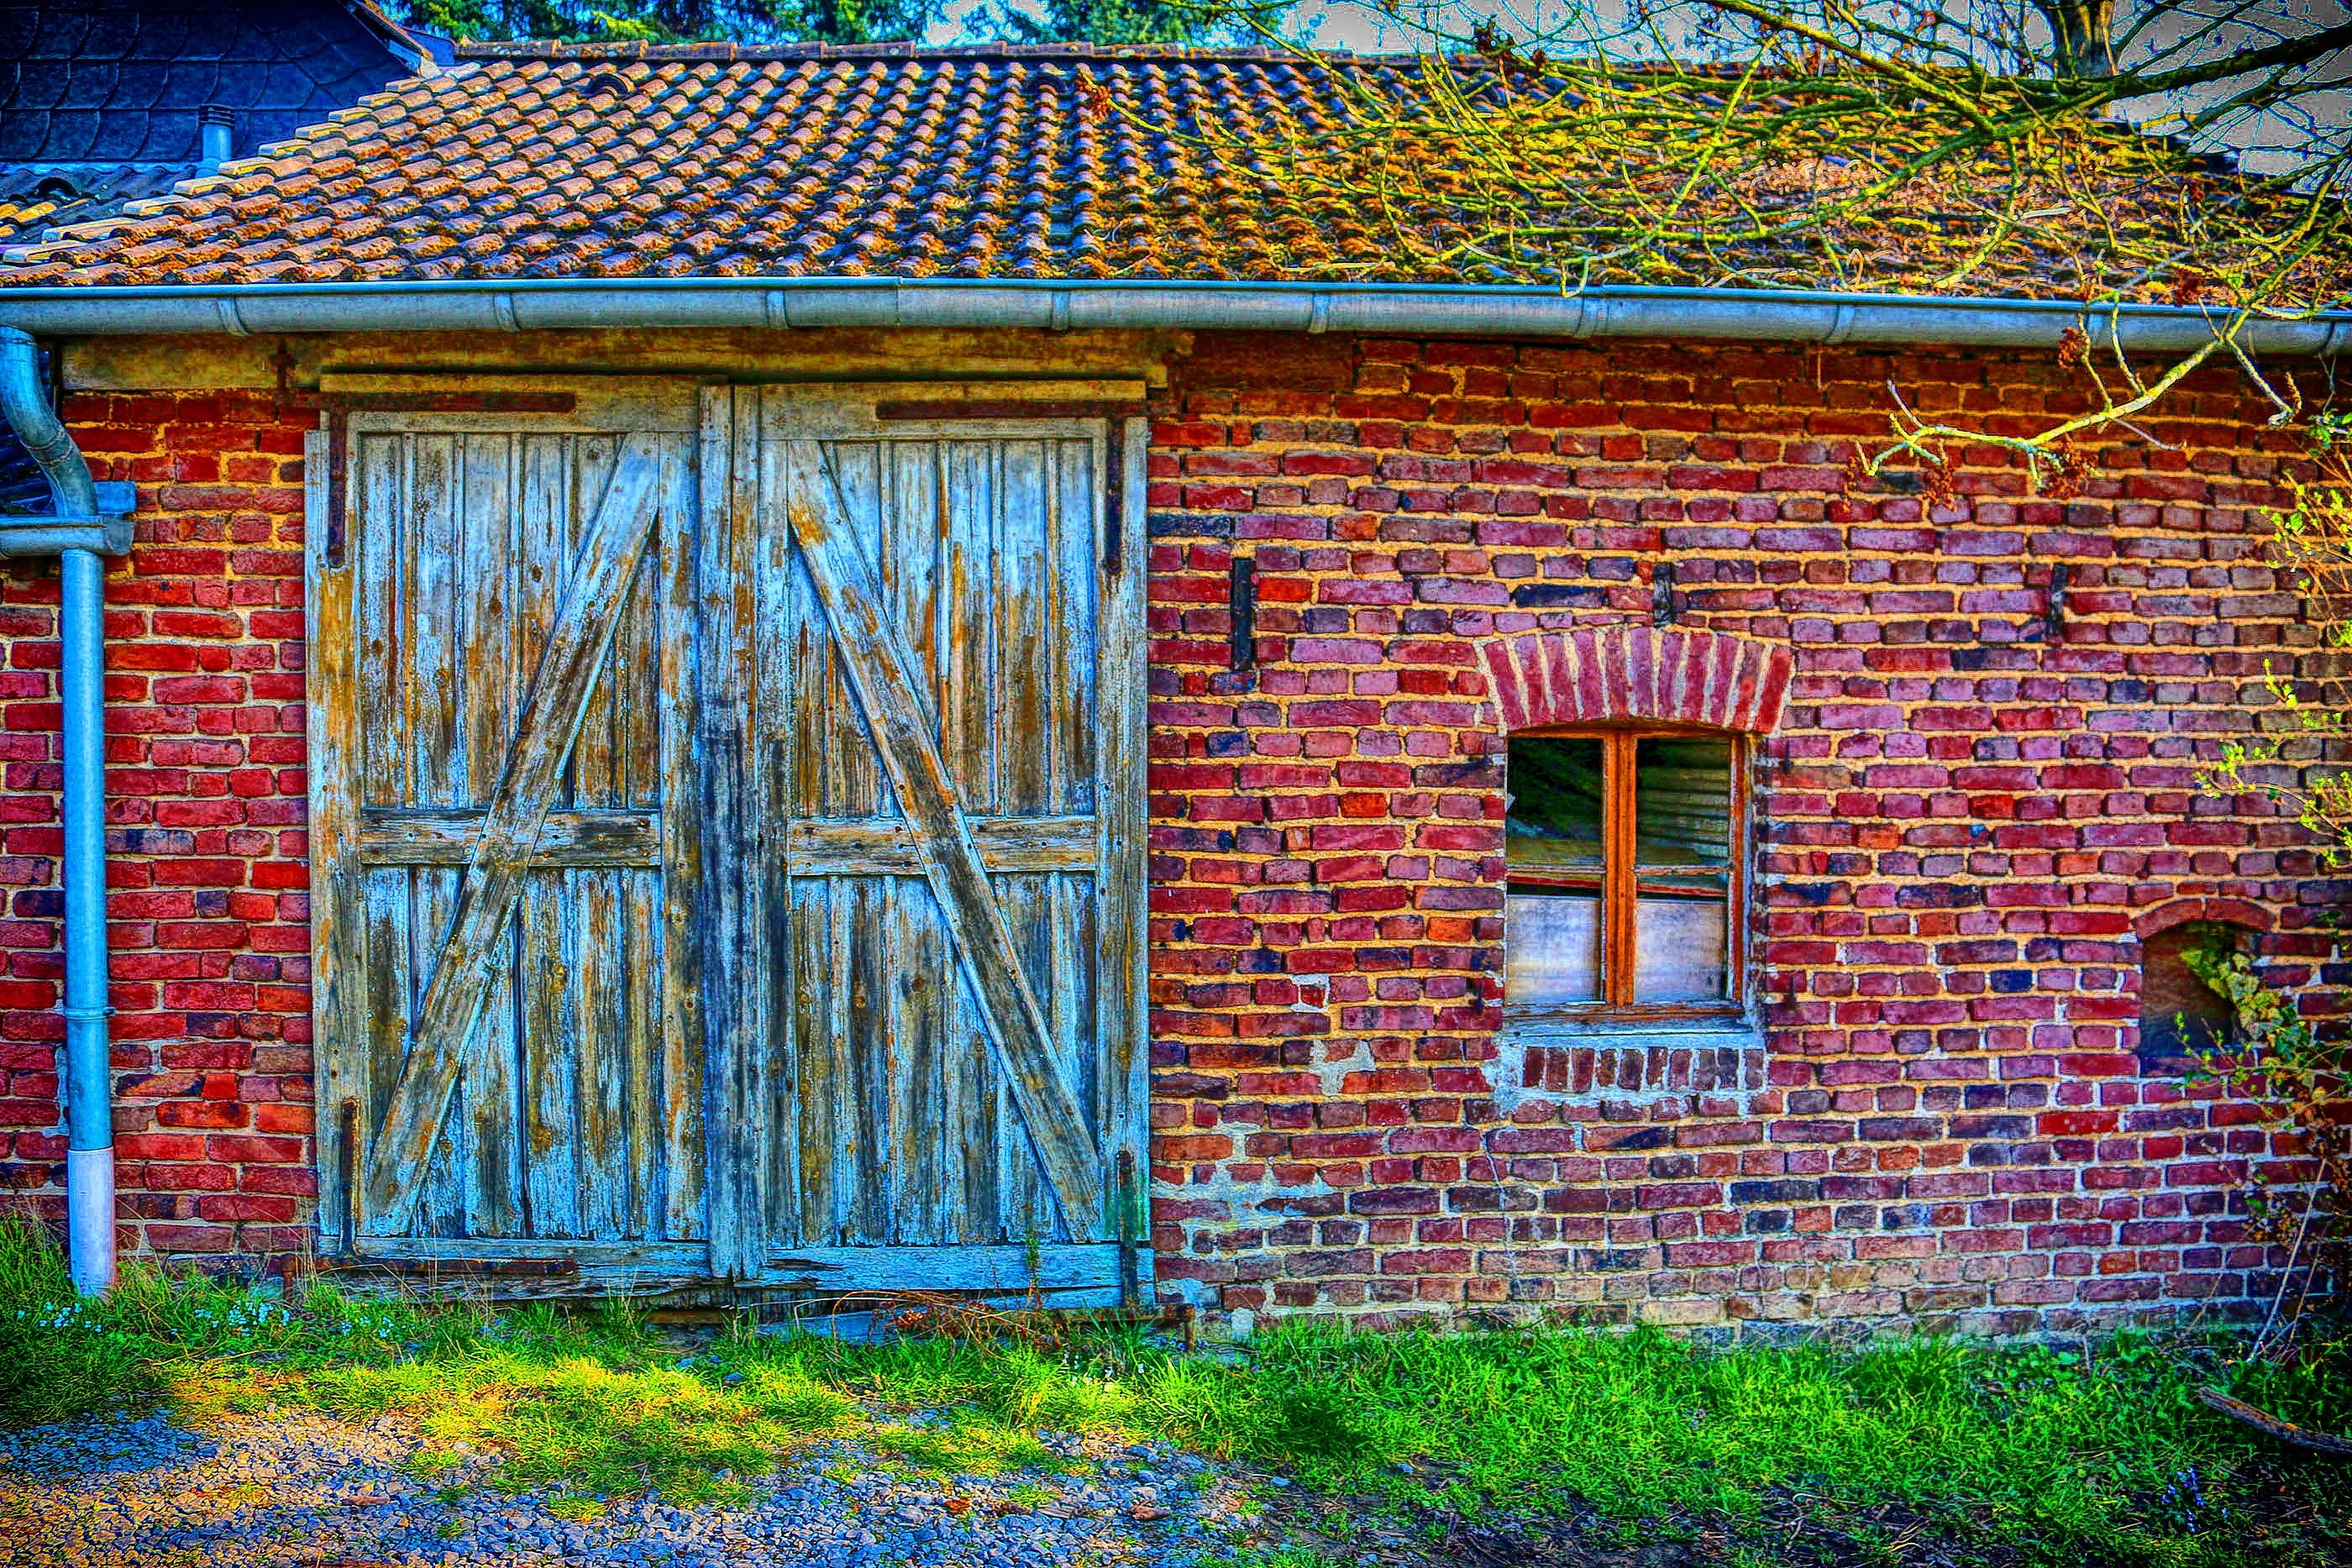
house, window, old, barn, wall, shed, rural, cottage, color, autumn, facade, scale, colorful, art, farmhouse, bricks, mural, beautiful, iridescent, hof, wooden gate, urban area, outdoor structure